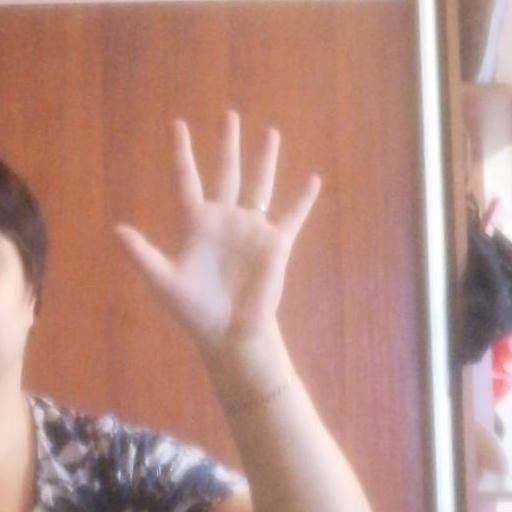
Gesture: palm